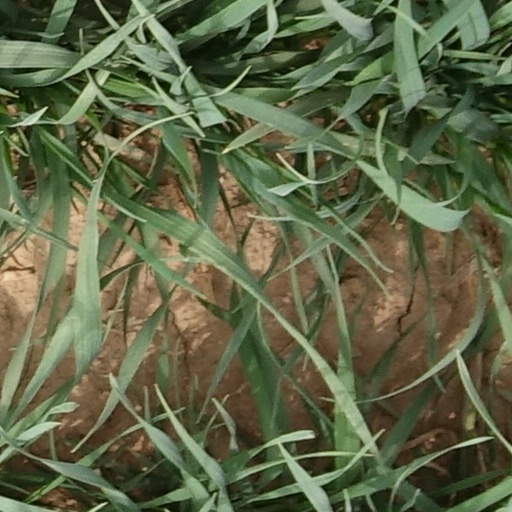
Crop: wheat